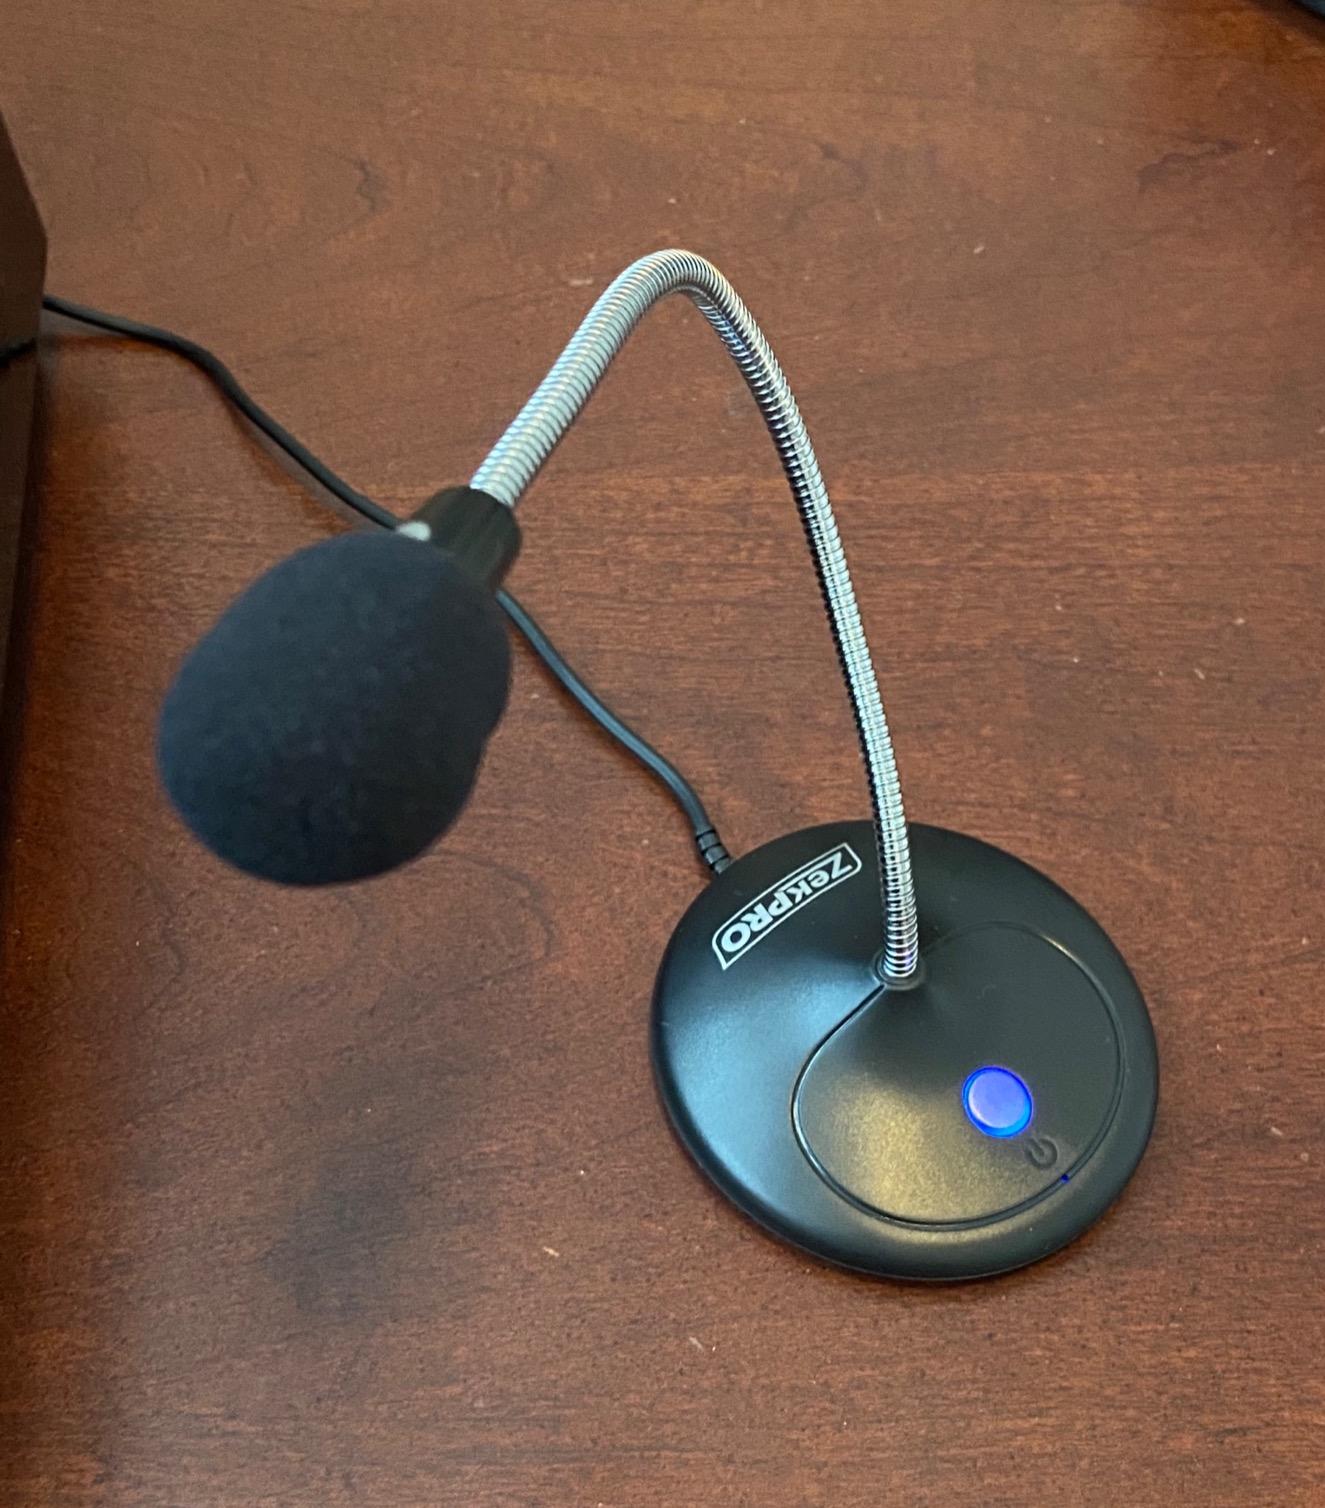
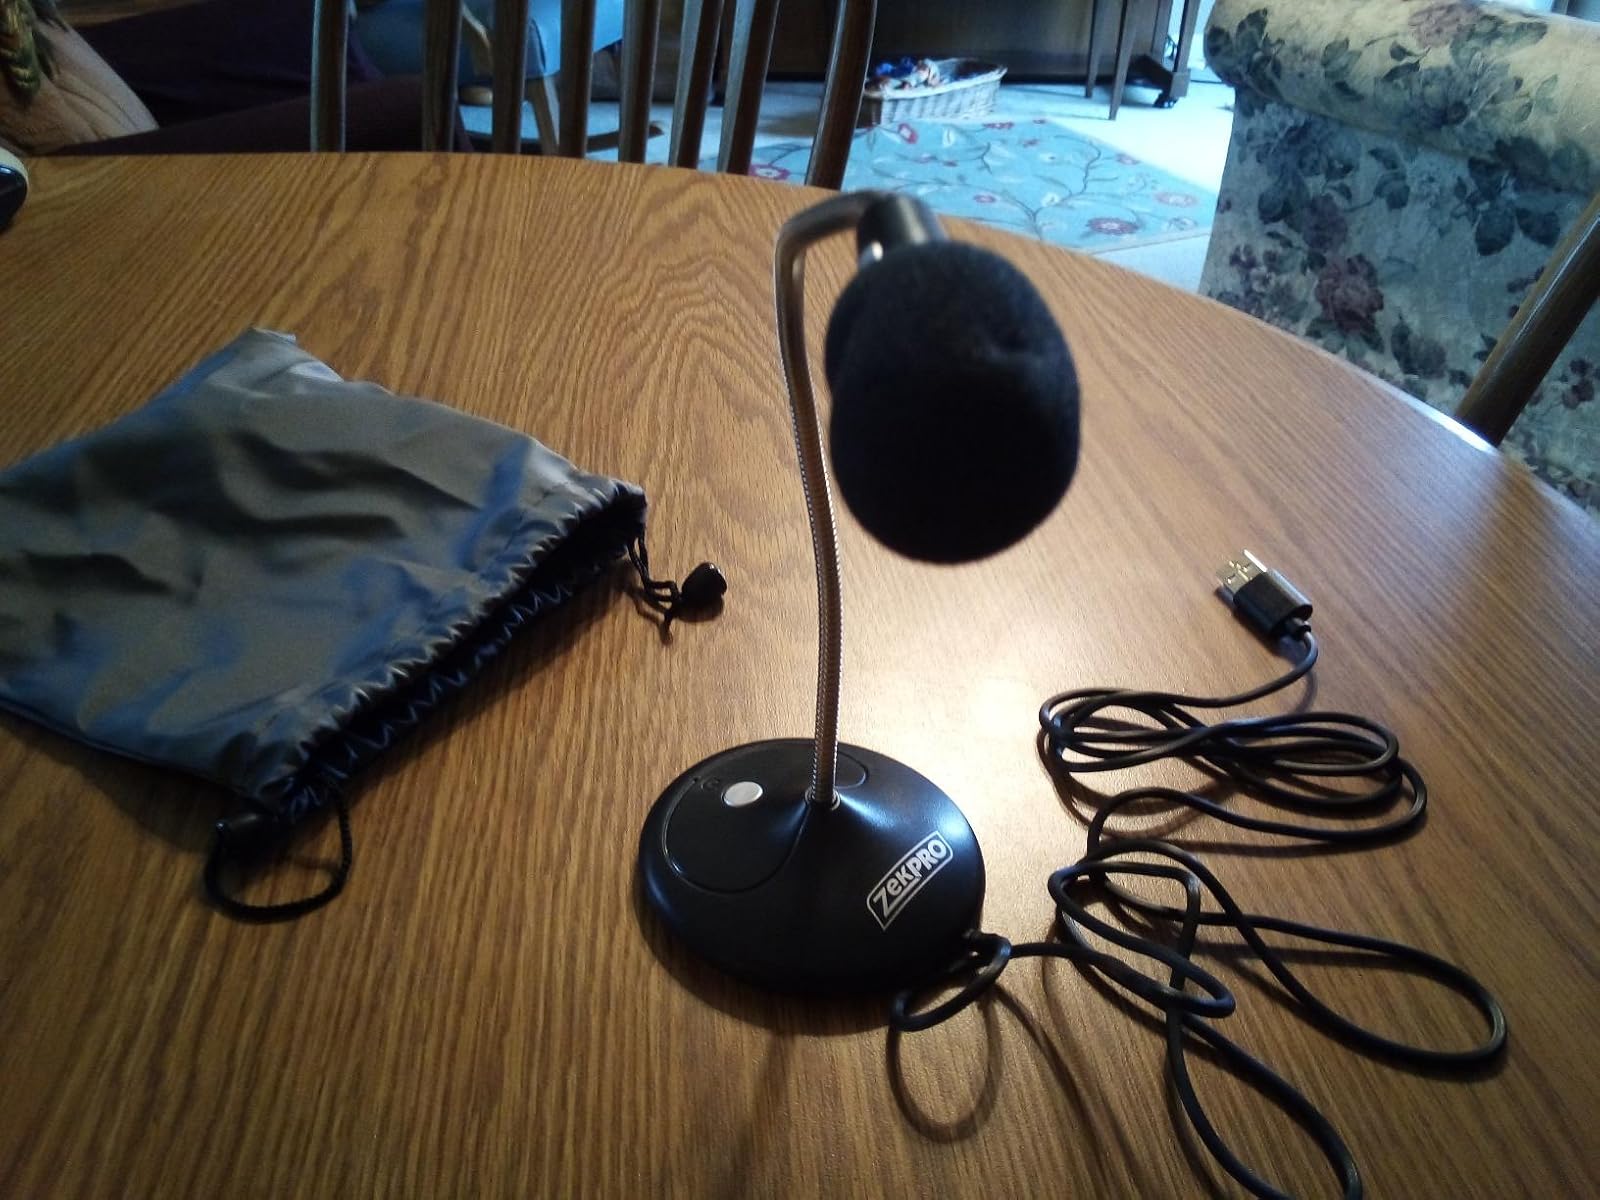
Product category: microphone
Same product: yes